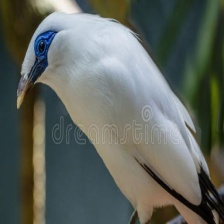
Species: BALI STARLING
Scientific name: LEUCOPSAR ROTHSCHILDI